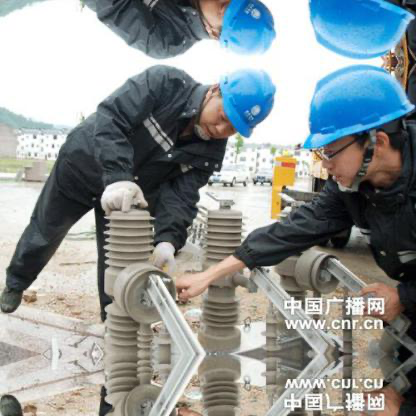
Objects in the image:
label: helmet
label: helmet
label: helmet
label: helmet